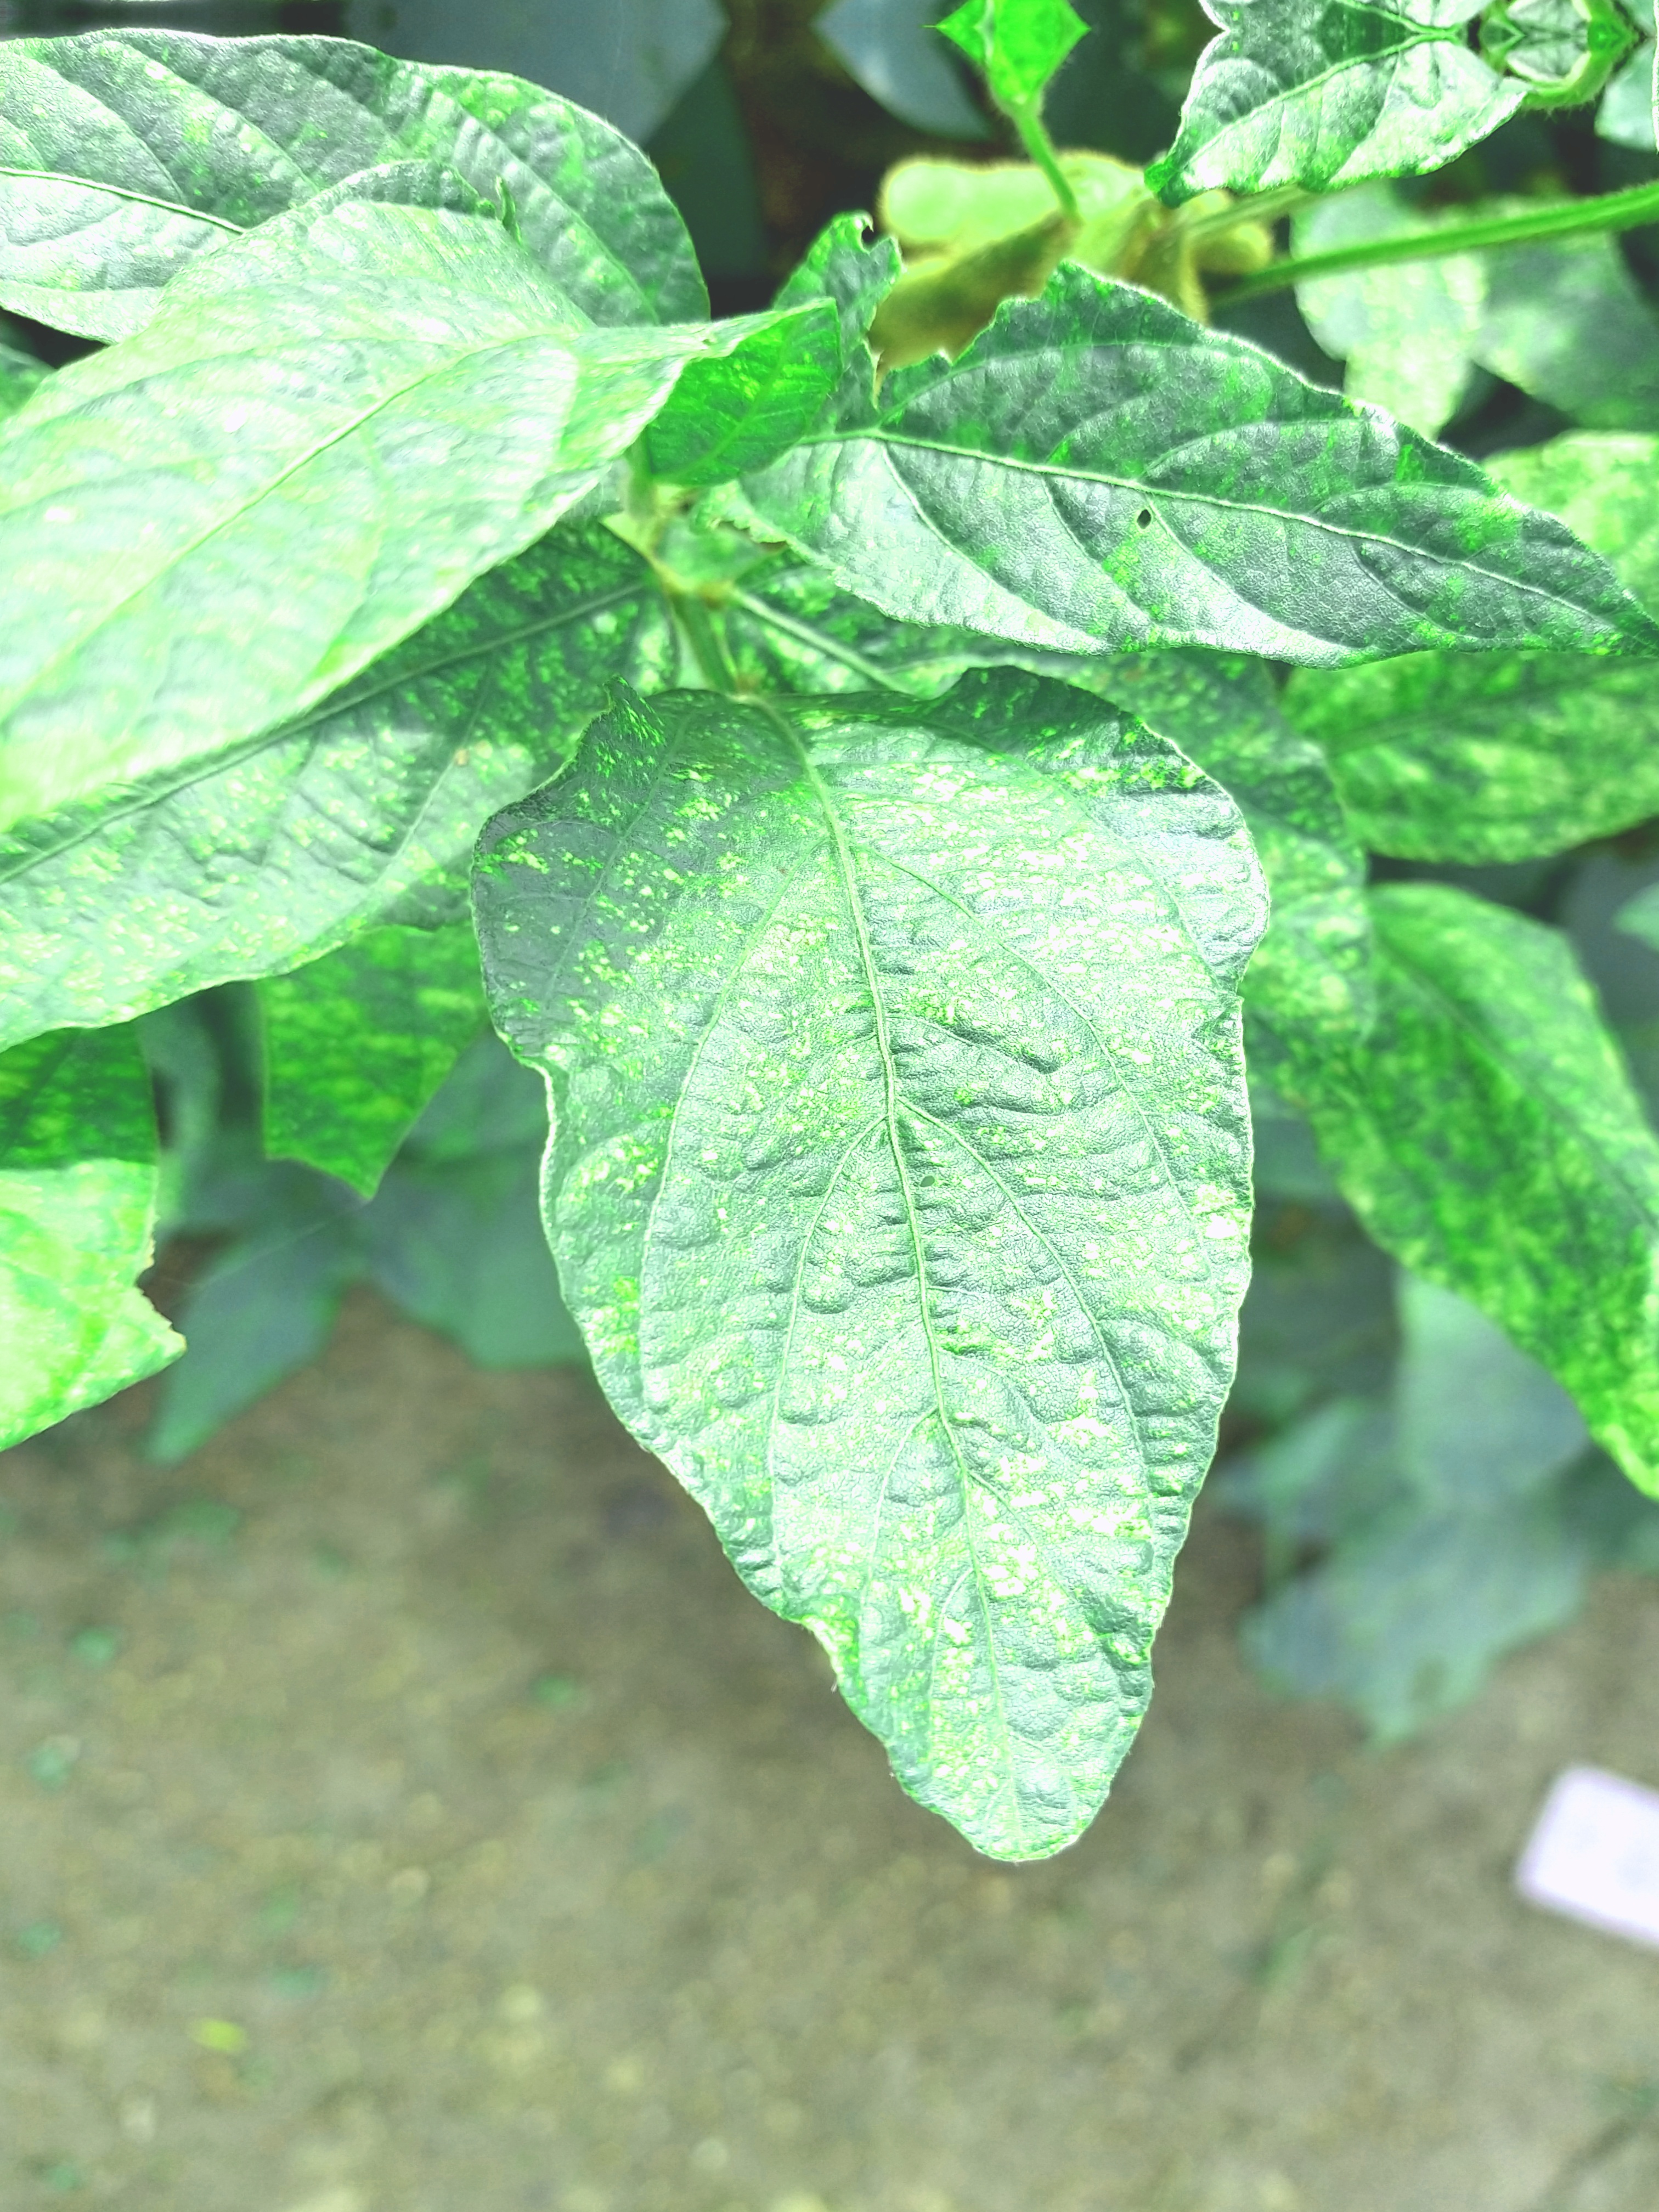
Label: Disease